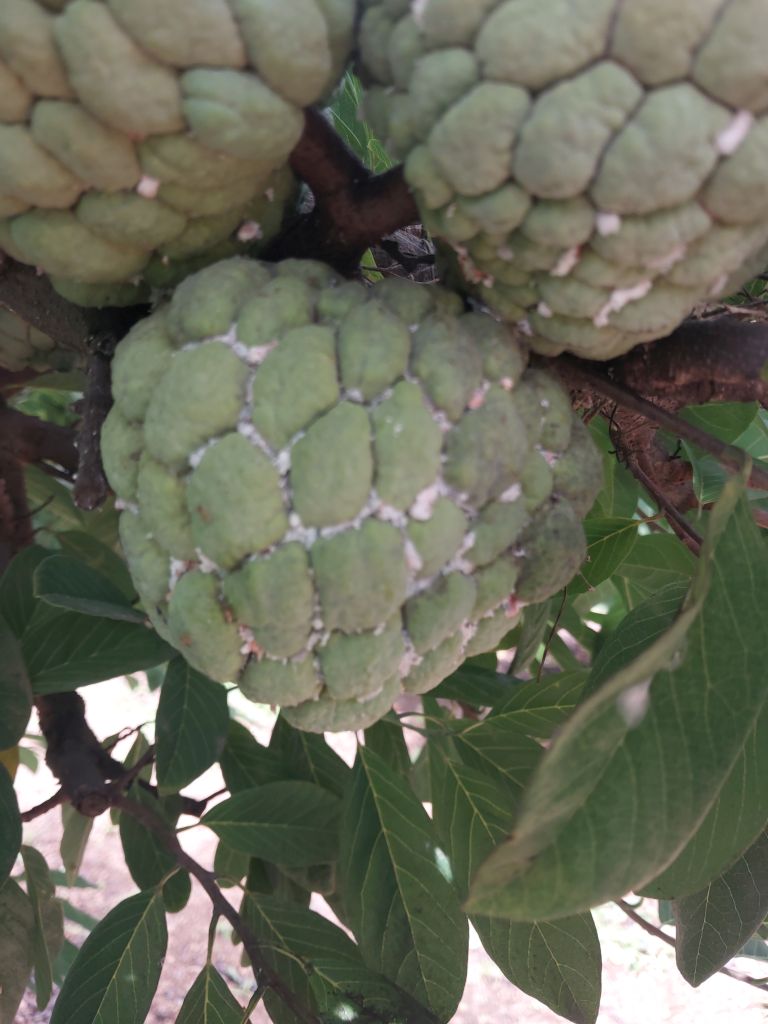
Disease label: Mealy Bug